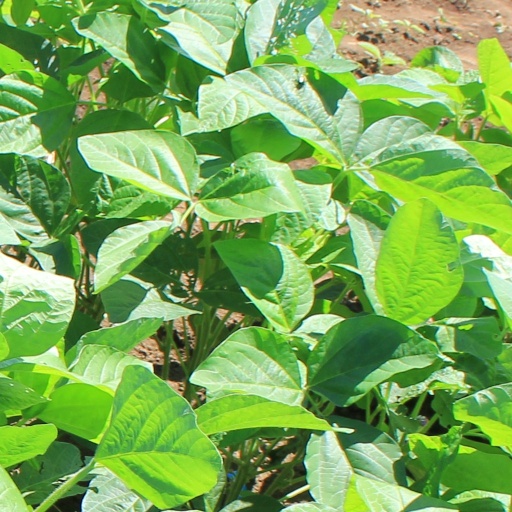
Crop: soybean